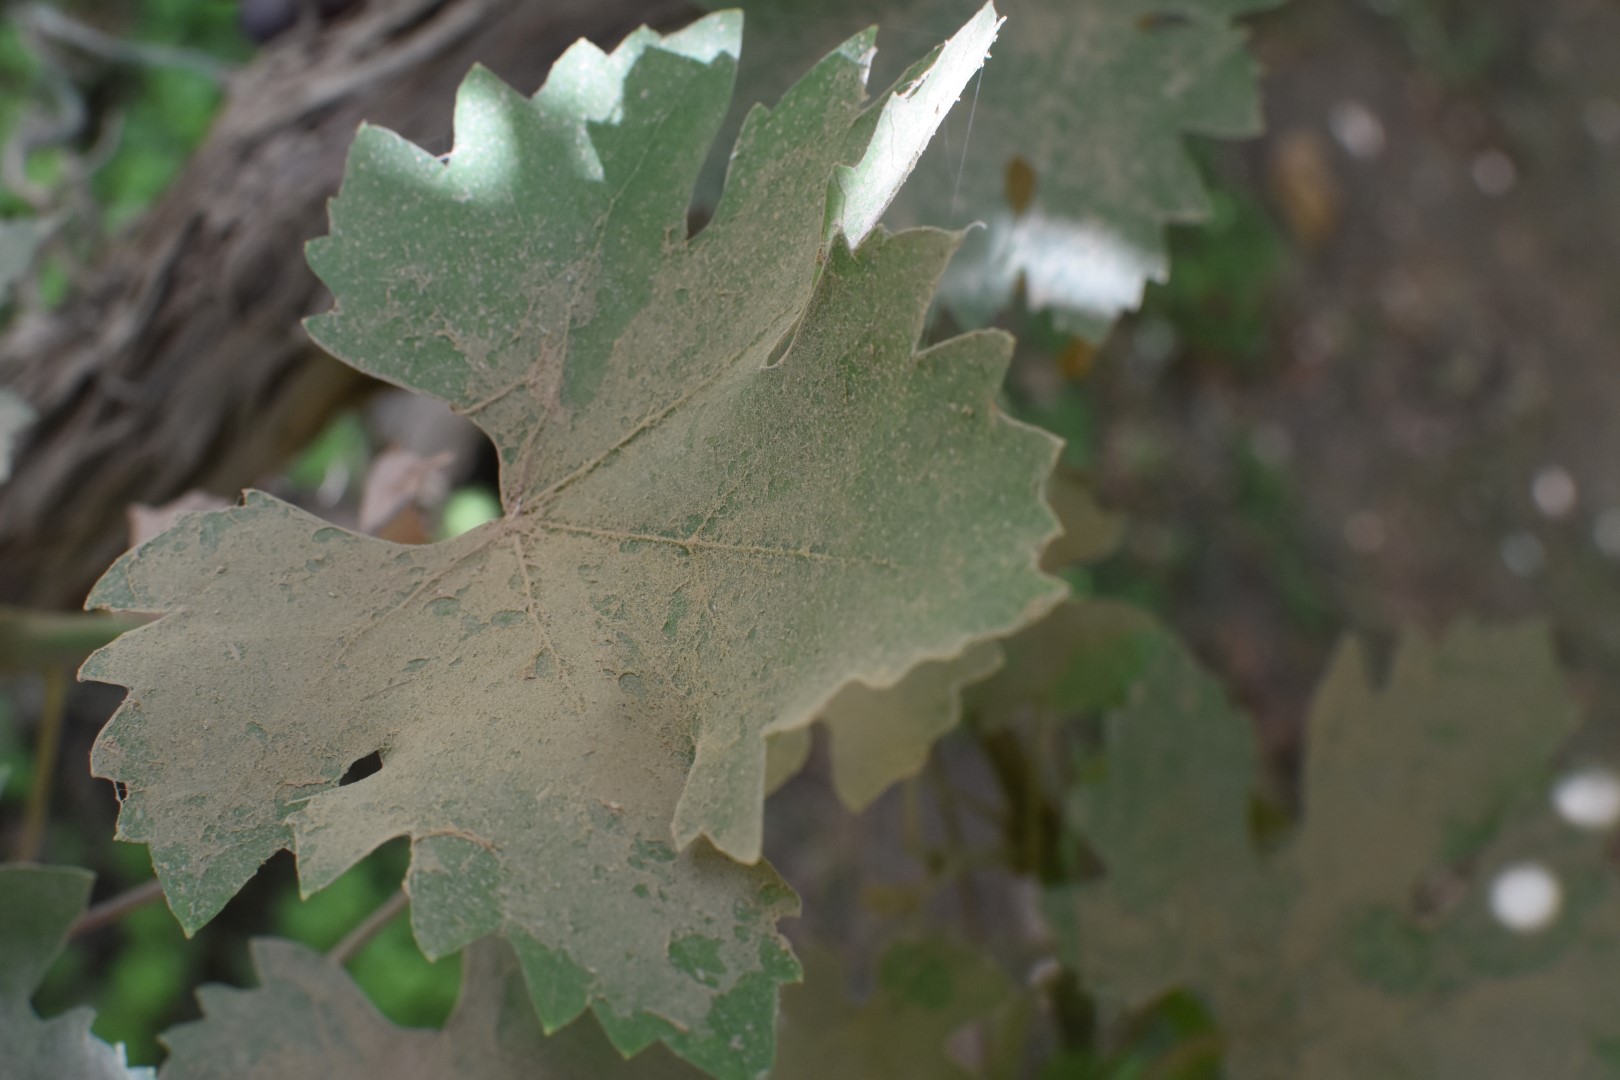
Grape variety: Riasi